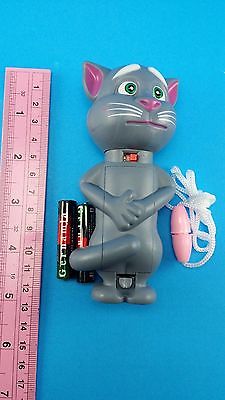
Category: fan